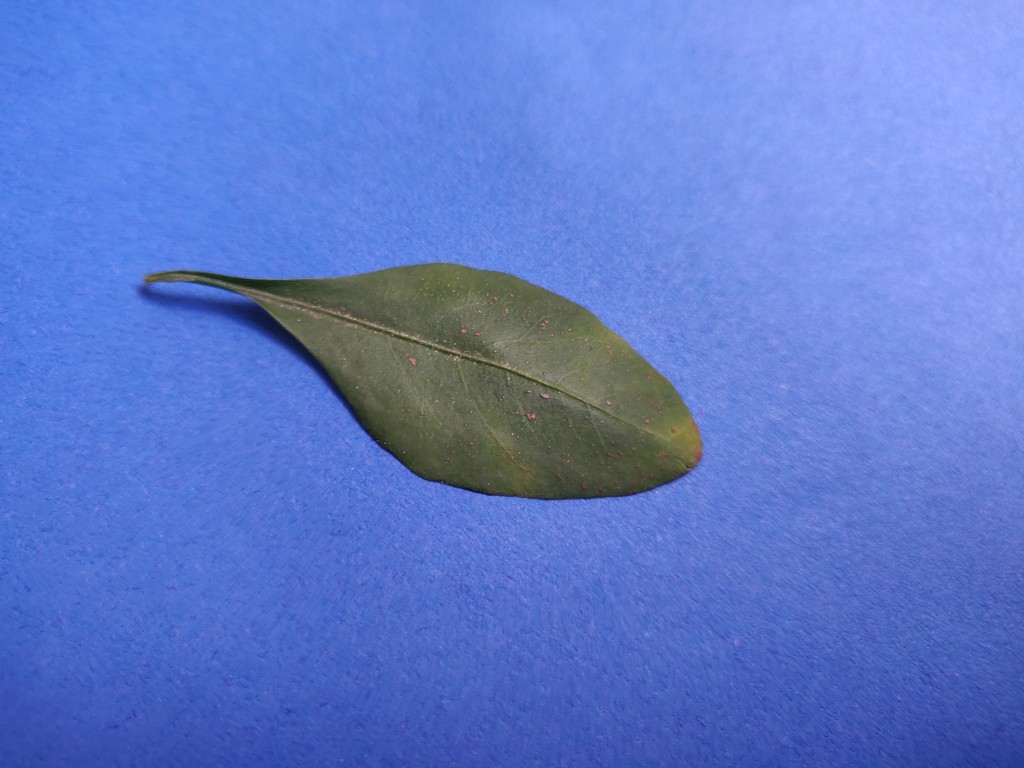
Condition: Unhealthy
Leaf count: single
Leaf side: front